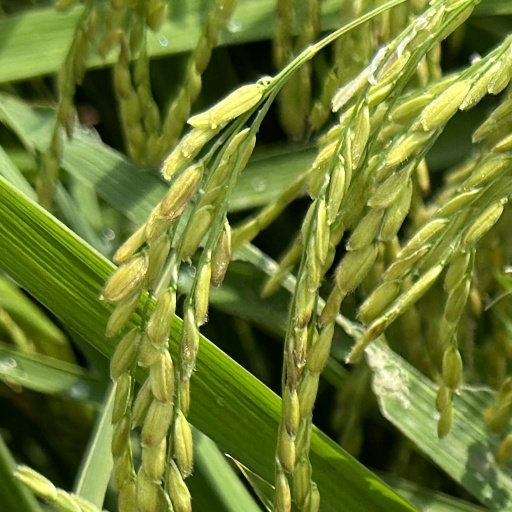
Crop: rice